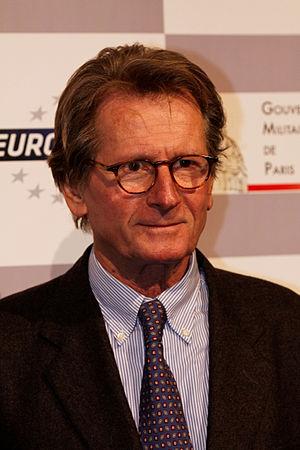
Jean-Pierre Jabouille posant lors du photocall.